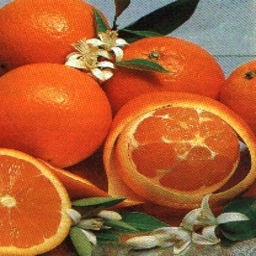
Label: peels